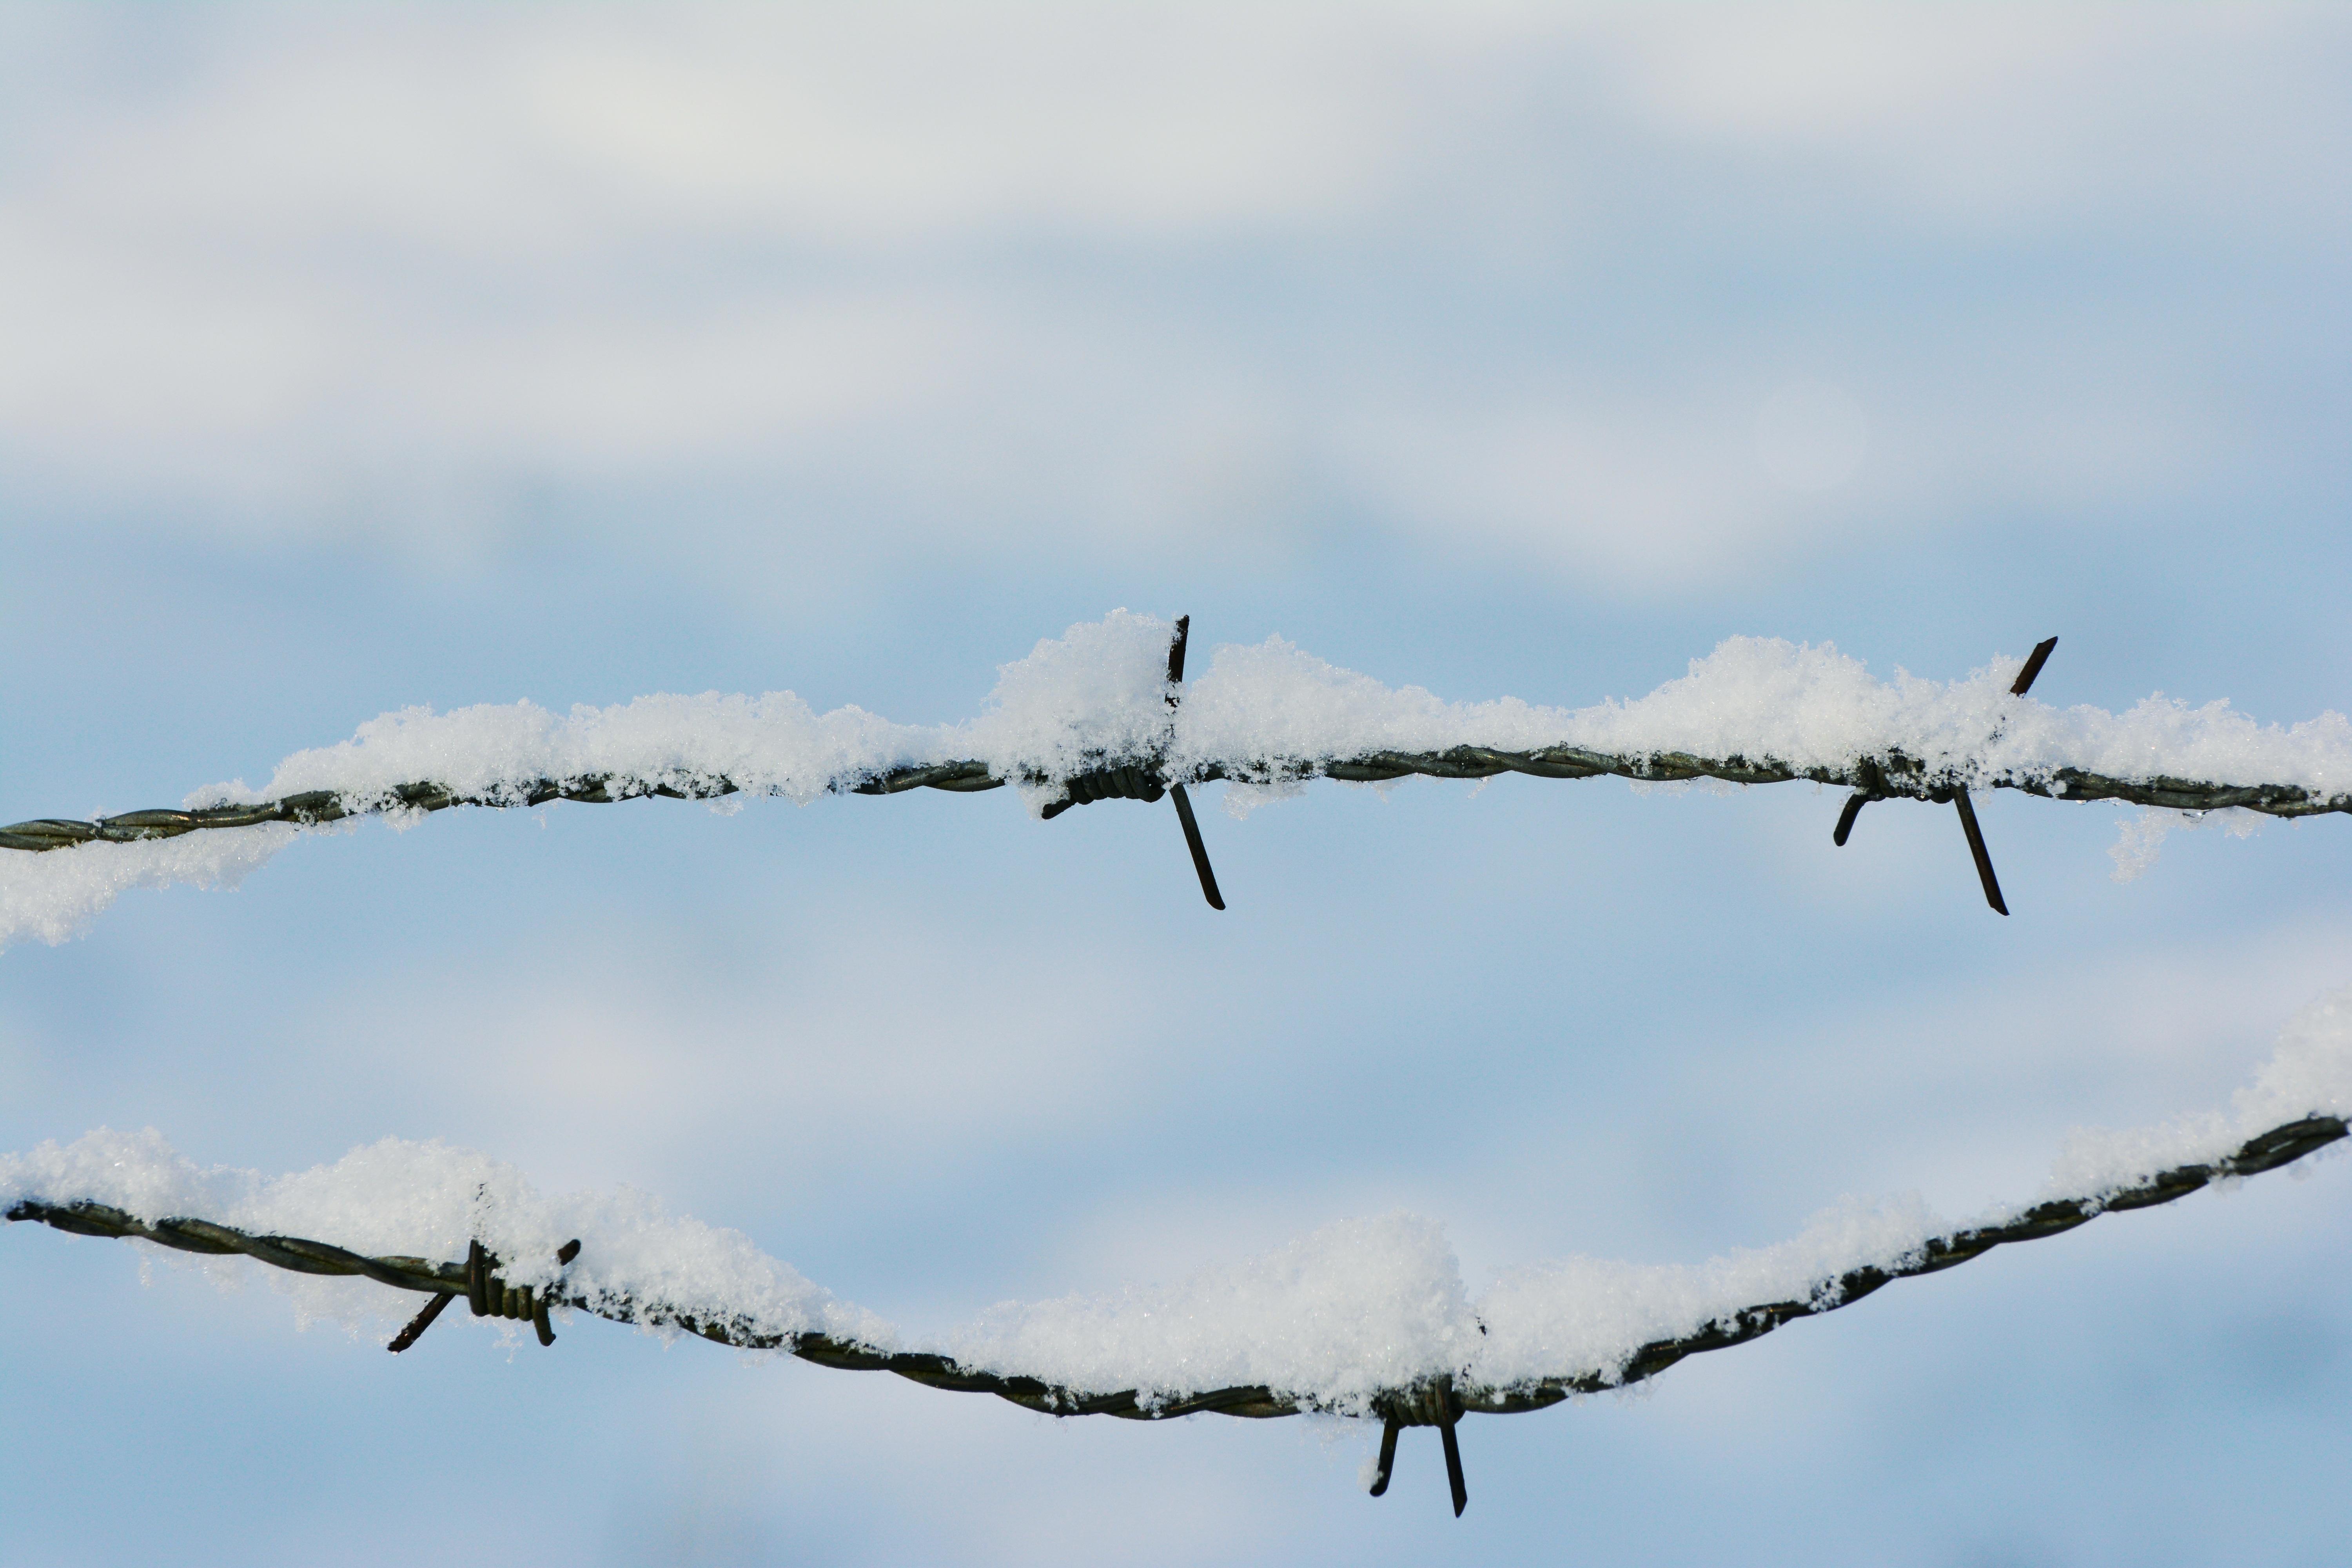
tree, branch, snow, cold, winter, prickly, fence, barbed wire, cloud, sky, white, airplane, aircraft, aviation, flight, snowy, twig, wintry, winter cold, air show, air force, snow crystals, atmosphere of earth, wire fencing, aerospace engineering